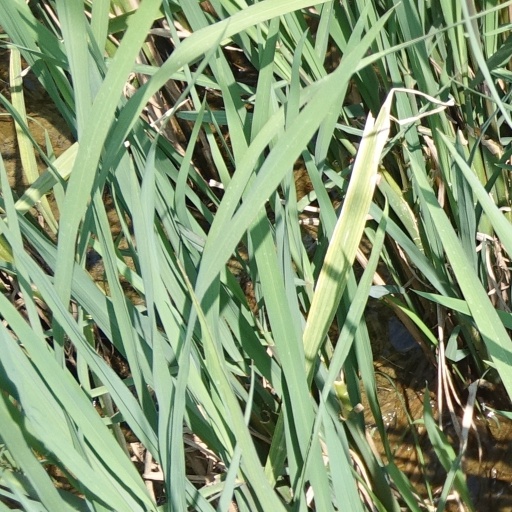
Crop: rice